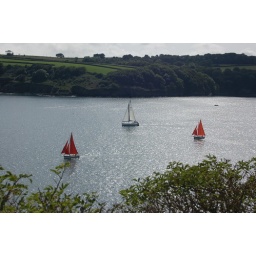
walking near Helford river